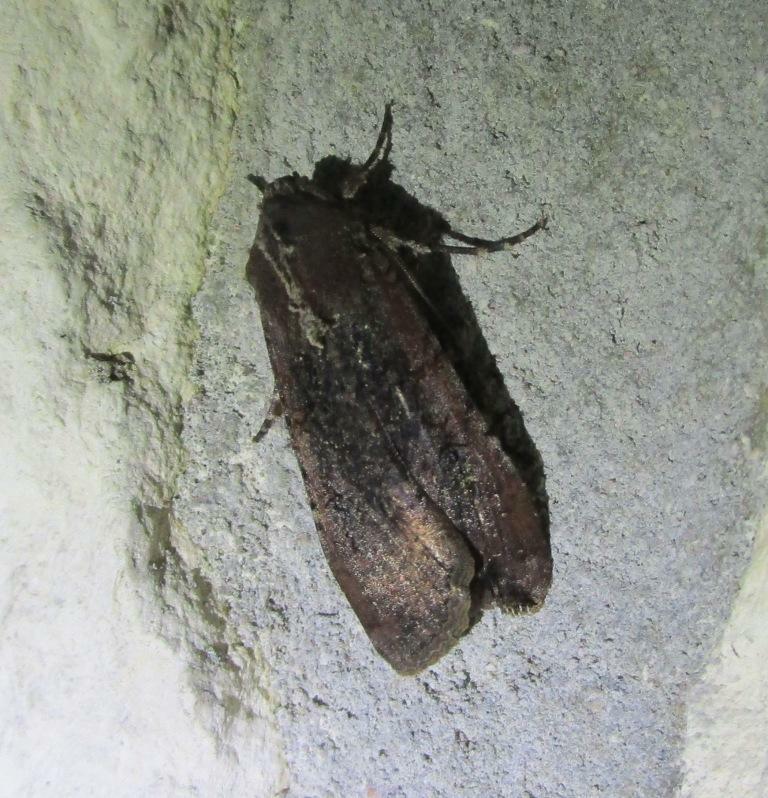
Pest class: cutworms